St. Leon Cathedral (Burbank, California)

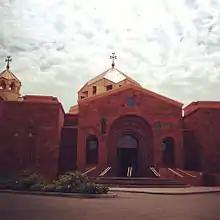
St. Leon Armenian Cathedral

St. Leon Armenian Cathedral (in Armenian: Սրբոց Ղևոնդյանց Մայր Տաճար) in the city of Burbank, California, is an Armenian Apostolic cathedral that was built in 2010. The cathedral is home to the Armenian community in the Southern California area and is located directly across the street to Woodbury University. The cathedral was consecrated by HH Karekin II, Catholicos of All Armenians, on September 11, 2010. The cathedral falls on the northern side of Glenoaks Boulevard and is visible from the Interstate 5 freeway.